History of local government in Swindon

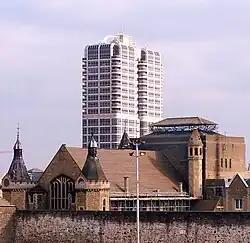
The David Murray John Tower in Swindon, overlooking the Mechanics Institute

With negotiations successful between Swindon Council, London County Council and the Borough of Tottenham, Murray John and his officers proceeded with a series of diversifications that eventually expanded the town's industrial base and helped the local economy, while increasing the stock of available council housing. The companies of Plessey and Vickers assisted by agreeing to employ over 1,500 of those moving to Swindon; the Council funded the creation of industrial estates and housing developments. In the period 1951–1981, Swindon's population grew by 70 percent, "some 58 per cent higher than the national average over the same period". In the 1980s, Swindon became the fastest growing town in Europe.